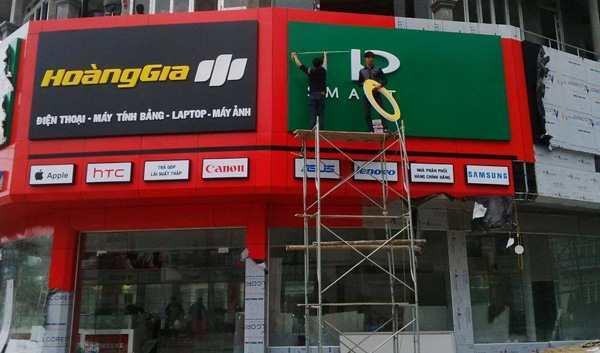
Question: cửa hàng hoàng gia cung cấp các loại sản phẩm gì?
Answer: cửa hàng hoàng gia cung cấp các loại điện thoại, máy tính bảng, laptop, máy ảnh